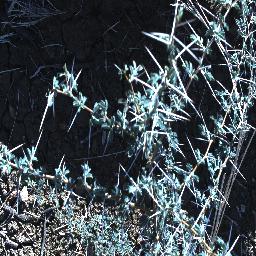
Label: prickly_acacia